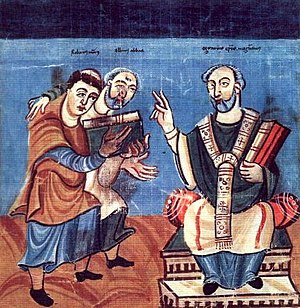
Hrabanus Maurus
Hrabanus Maurus (til venstre) sammen med sin lærer Alkuin og sin forgænger Otgar af Mainz..
Hrabanus Maurus var en tysk teolog.